Seaton (South Boston, Virginia)

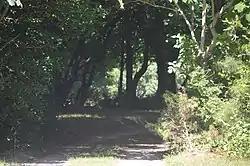
Entrance to the estate

Seaton is a historic house located near South Boston, Halifax County, Virginia. It was built in 1856–57, and is a -story, gable roofed wood frame dwelling set on a stone and brick foundation in the Gothic Revival style. It was enlarged by a -story addition and kitchen wing in 1887. Also on the property is a contributing carriage shed and shed.